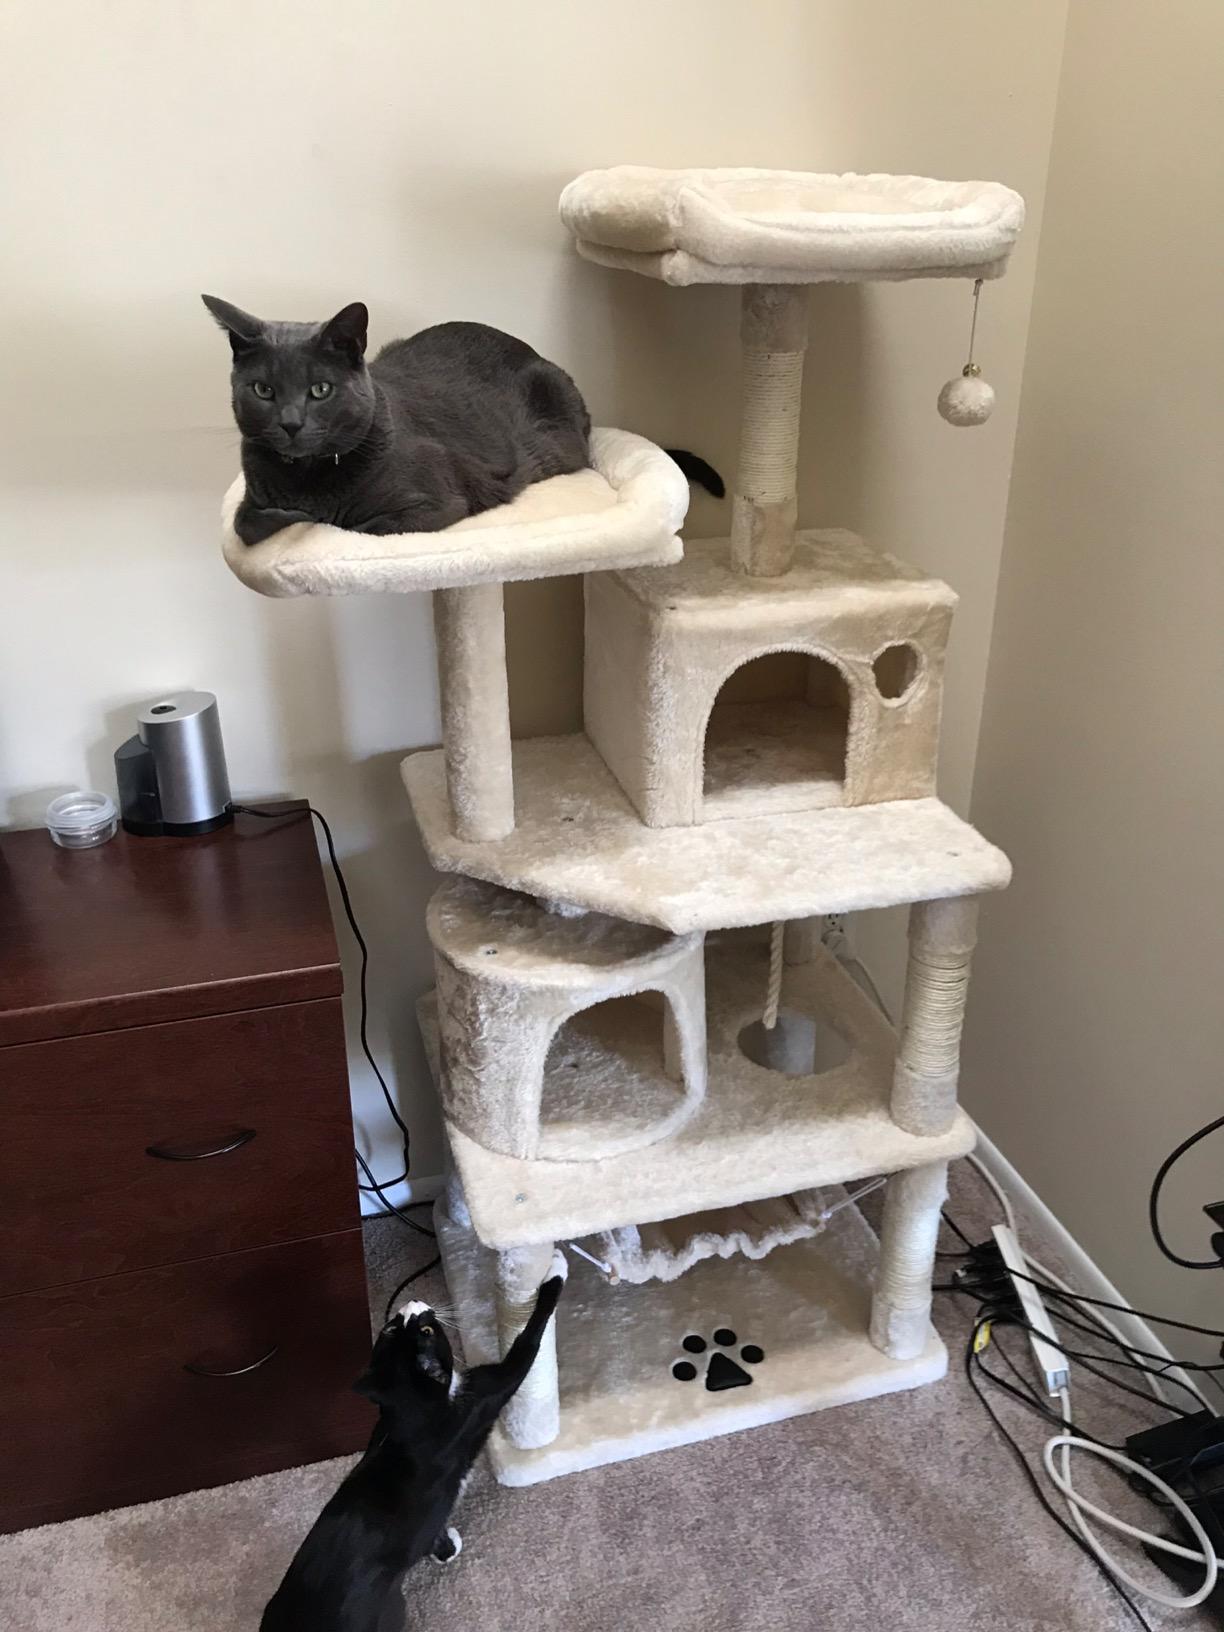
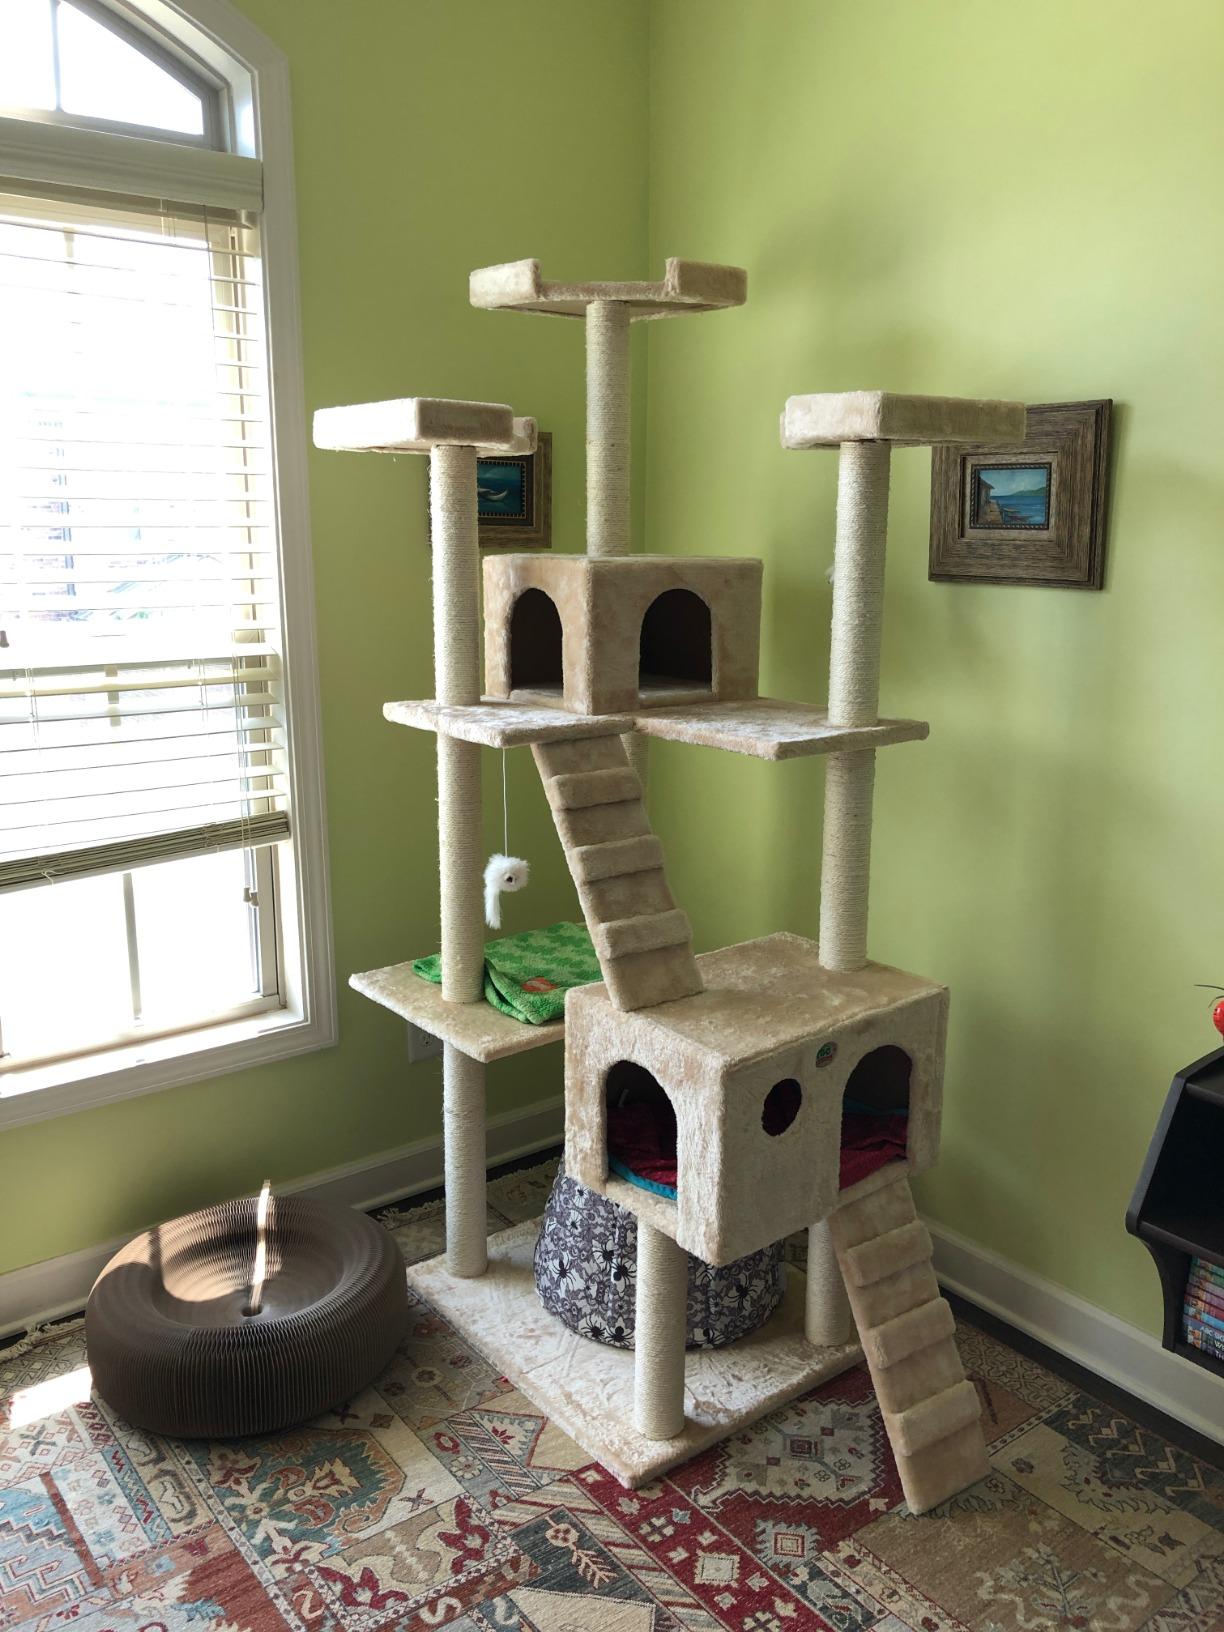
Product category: items_cat tree
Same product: no